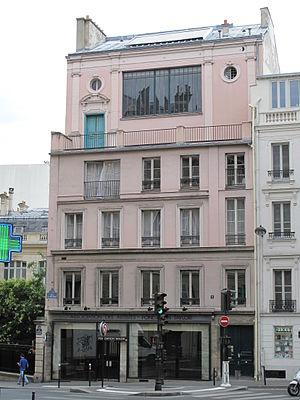
Maison de la fondation Taylor (1789-1889) avec loft d'artiste au dernier étage
Isidore Justin Séverin Taylor, baron Taylor, né à Bruxelles le 5 août 1789 et mort à Paris le 6 septembre 1879, est un dramaturge, précurseur du mouvement romantique, homme d'art et philanthrope français.